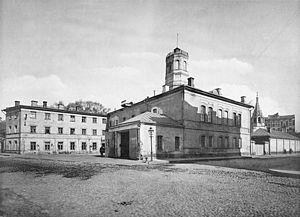
Commissariat de police et caserne de sapeurs-pompiers de l'arrondissement Arbatsky. . (Moscow)